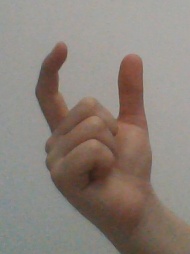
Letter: nun